Operation Bajrang

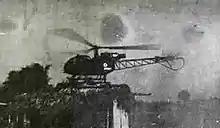
Army Aviation helicopter during the operation

Operation Bajrang (28 November 1990 – 20 April 1991) was a military operation, conducted by the Indian army, in Assam, against the militant organization, United Liberation Front of Asom (ULFA).